Coronation Chair of Denmark

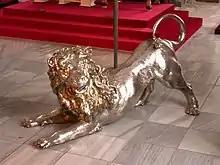
One of the three lions in Rosenborg Castle.

The Coronation Chair is guarded by three lions of silver. They are the same size as natural lions, and each weighs 130 kilos. Their eyes, manes, and rumps are covered with pure gold. They were made between 1665 and 1670 by Ferdinand Kübich.